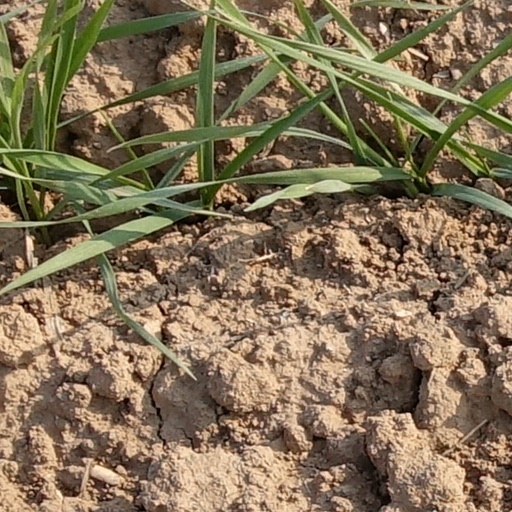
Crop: wheat